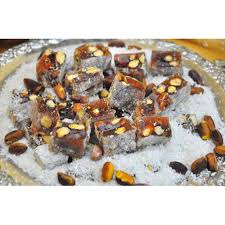
Yemek: lokum